2014 AAA 400

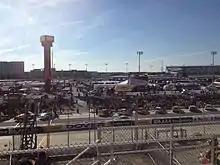
Qualifying for the race

Harvick won the pole with a time of 22.095 and a speed of . "It’s been an amazing year for everybody," Harvick said of his team. "They do a great job in preparing the racecars and put a lot of effort into qualifying, and it’s translated into a lot of good finishes." "This is the most important race of my career," Hamlin said. "This is the most important race now because it's in the present. If we’re going to live to race another day, we’ve got to get past this weekend. If not, we become somewhat irrelevant." Forty-three cars were entered so no one failed to qualify.